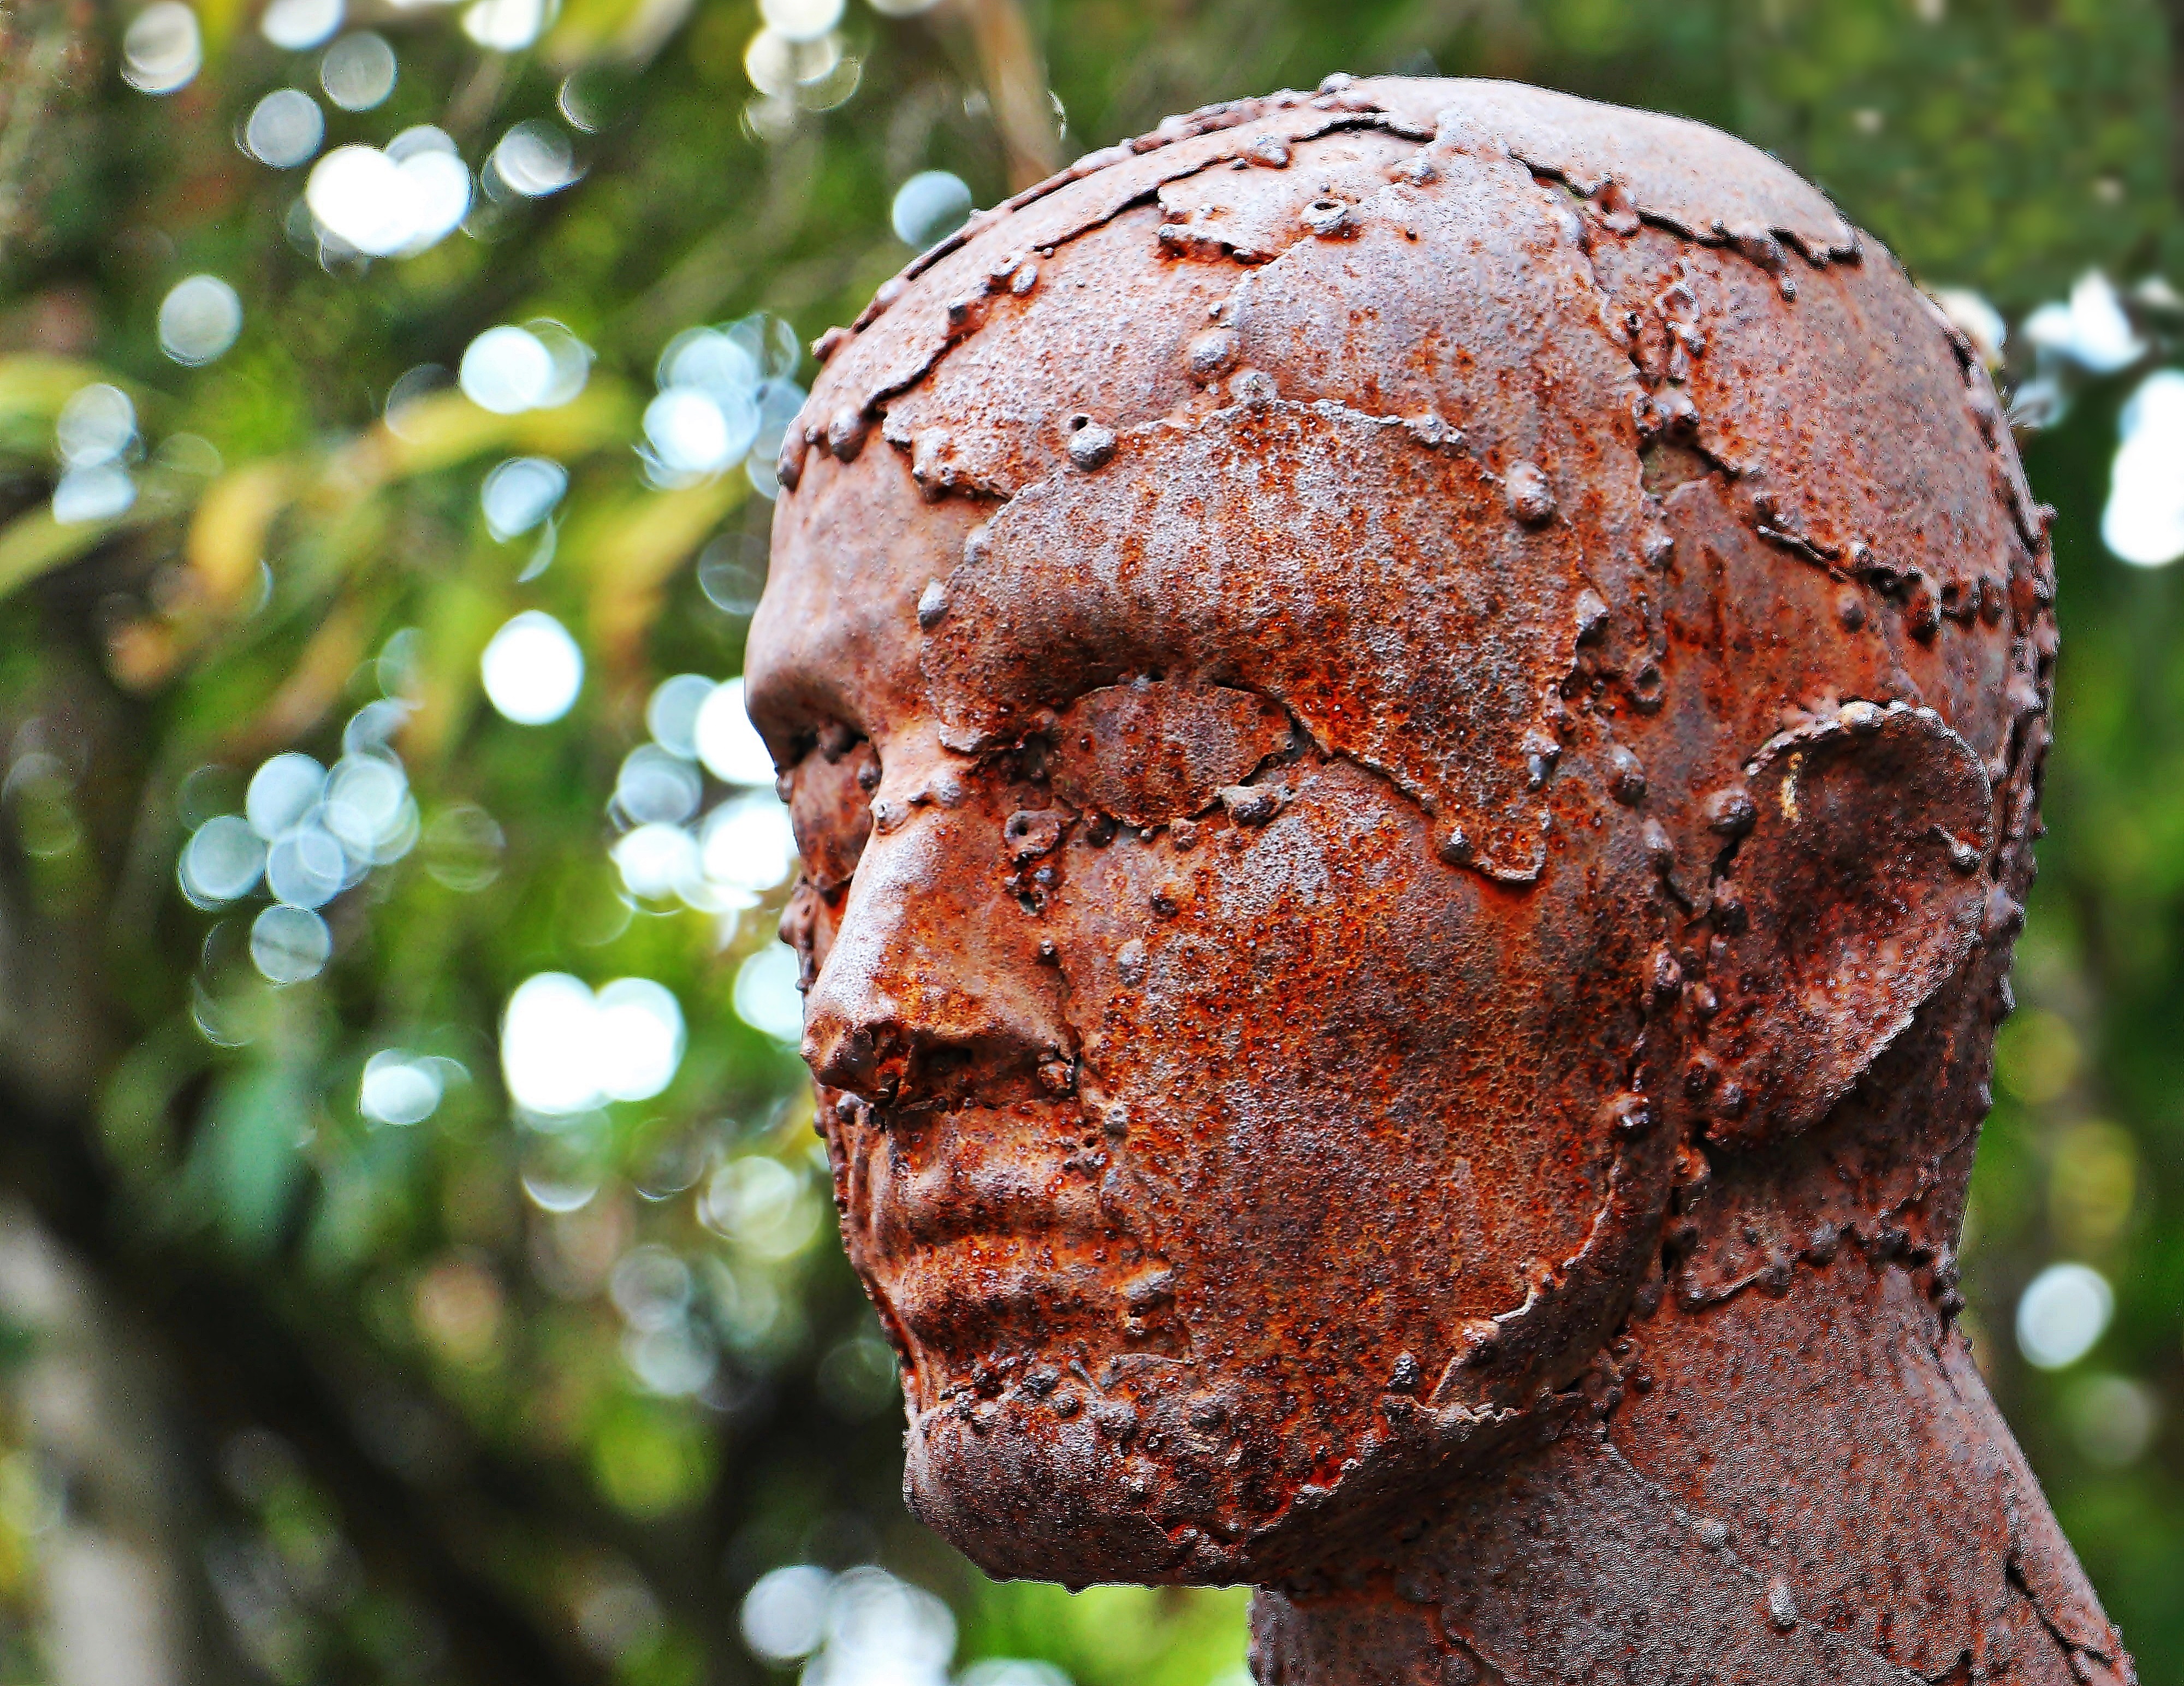
man, tree, nature, leaf, trunk, profile, male, soil, human, mushroom, artwork, close up, fungus, sculpture, art, rusty, head, replica, bolete, auriculariales, scrap, stainless, macro photography, scrap sculpture, head replica, welds, sculpture from scrap, heads of scrap, scrap head, profile picture, edible mushroom, medicinal mushroom, agaricomycetes, penny bun, auriculariaceae, auricularia